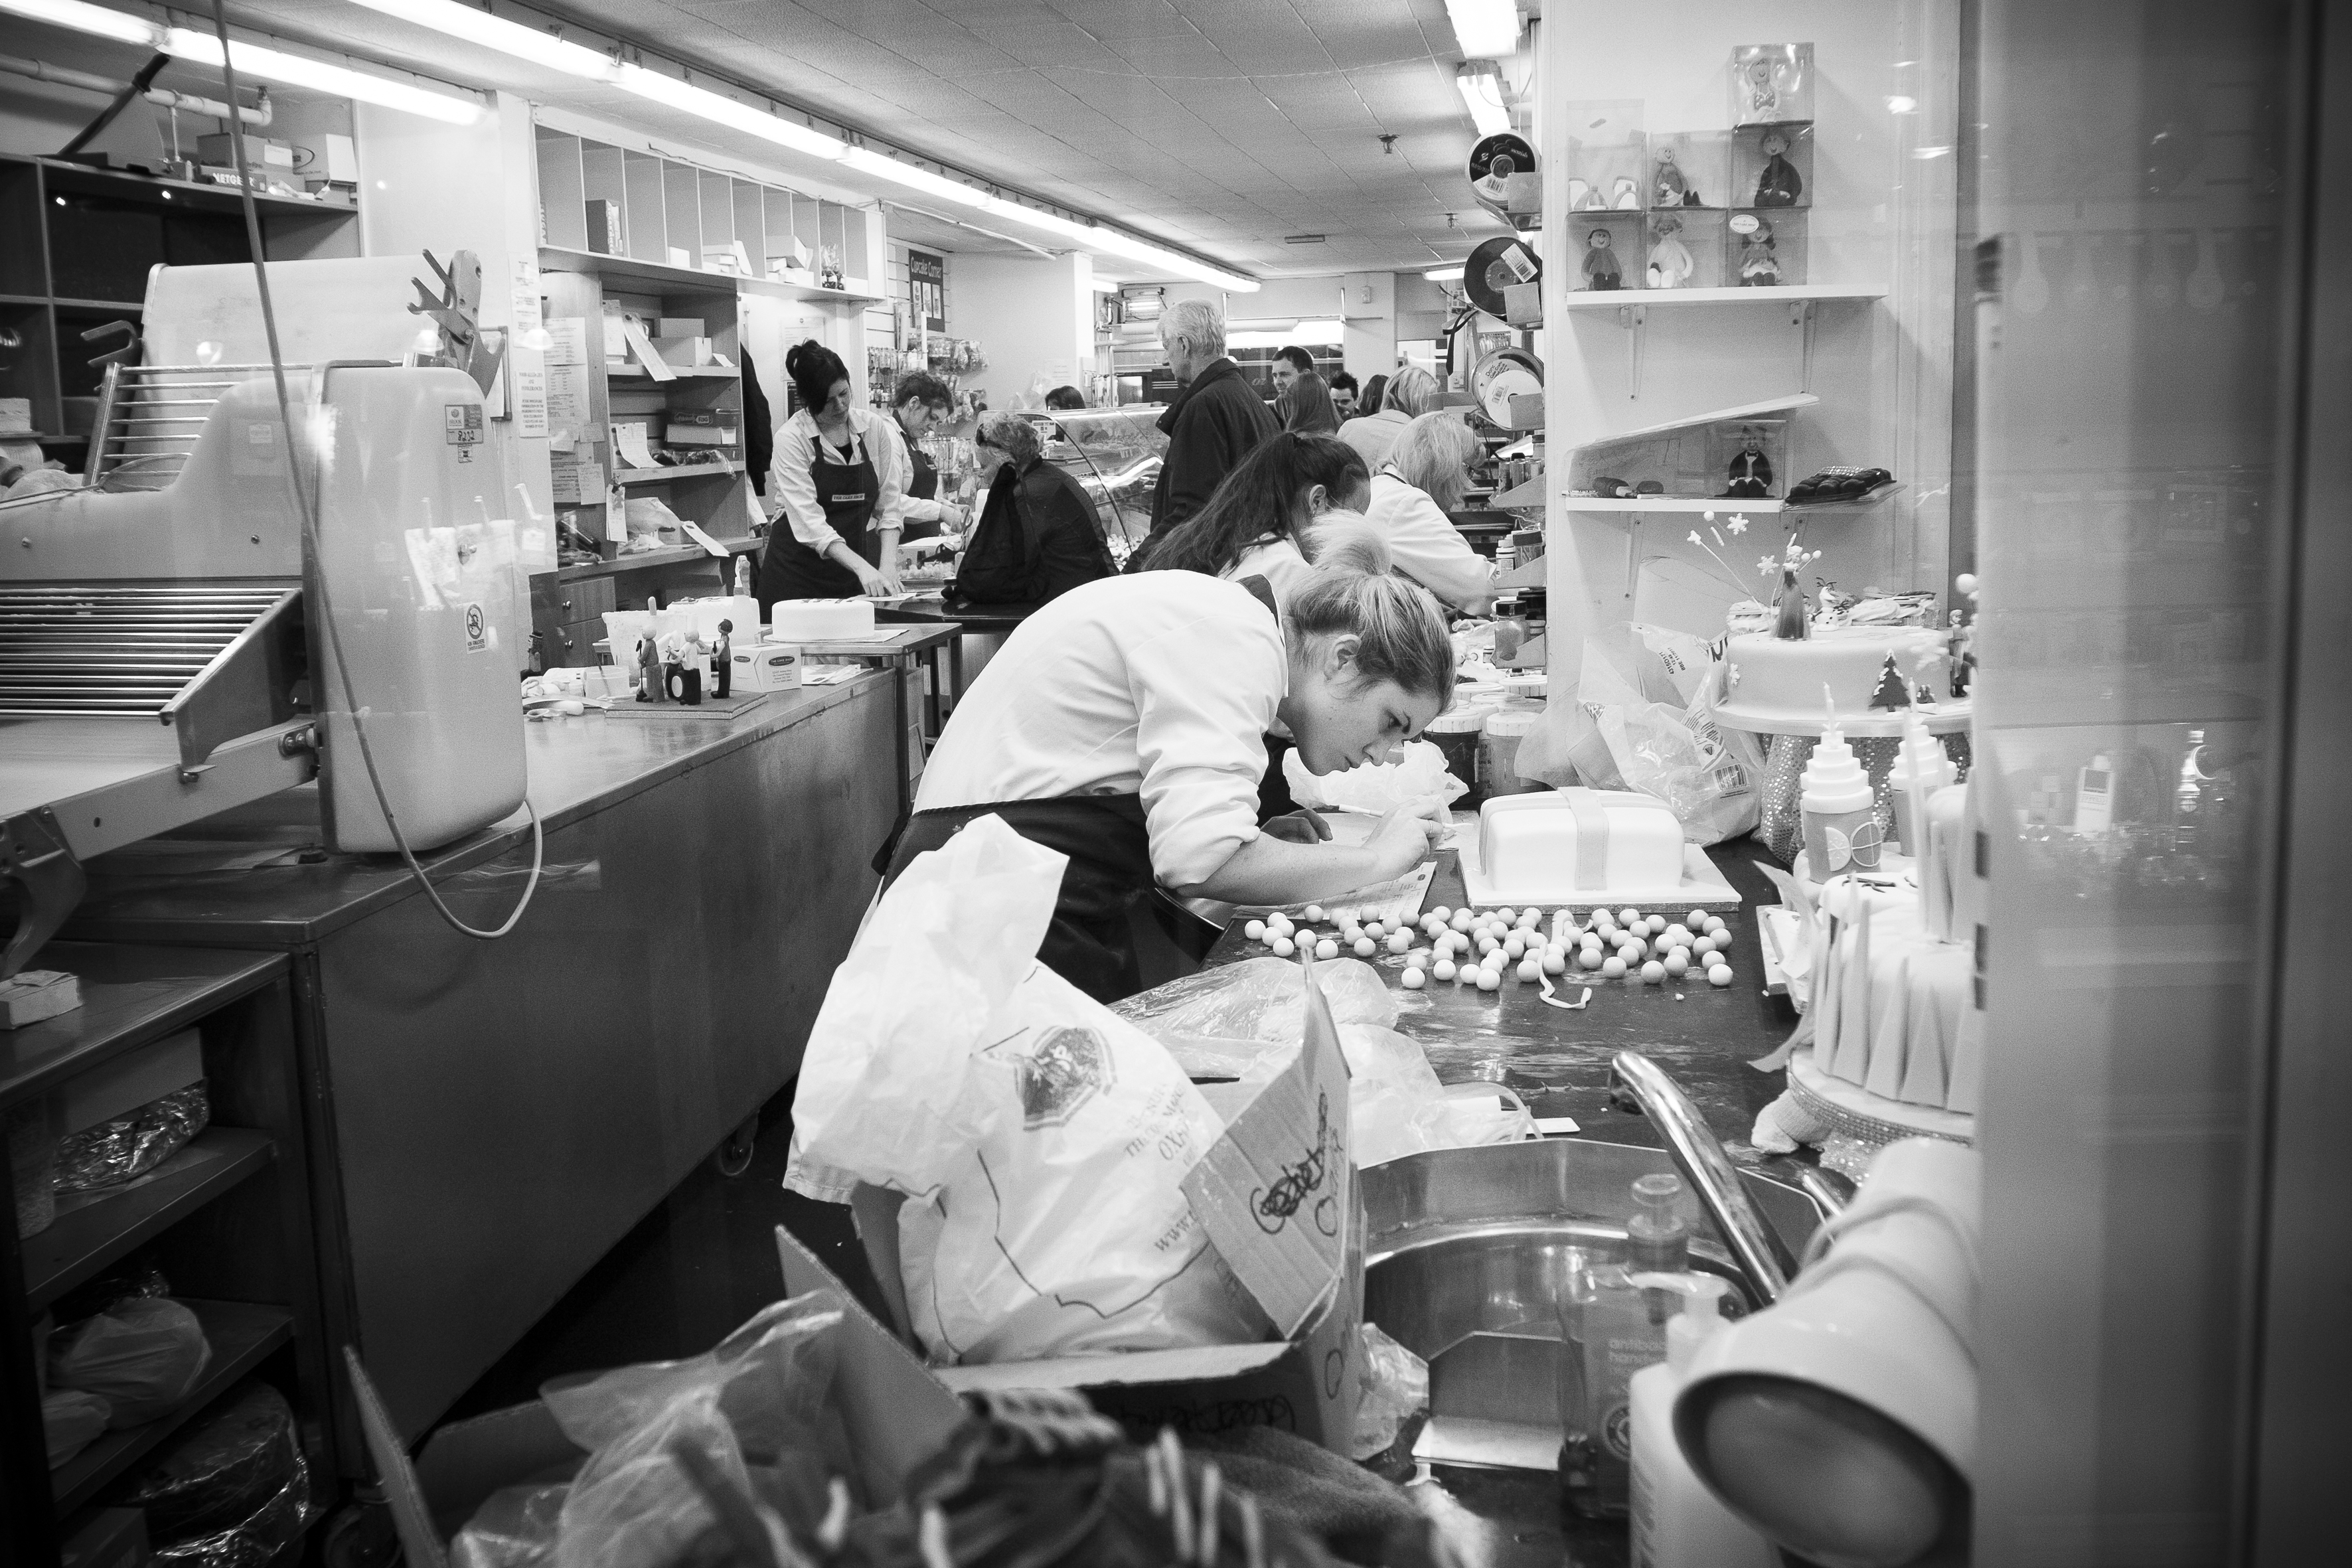
black and white, white, street, photography, urban, travel, fujifilm, black, monochrome, uk, england, bw, blackandwhite, blackwhite, design, ngc, photograph, noiretblanc, unitedkingdom, image, fuji, oxford, fujixt1, fujix, monochrome photography